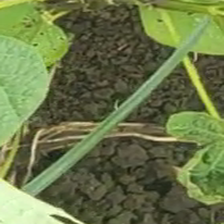
Weed species: Lavhala_(Cyperus_Rotundus)